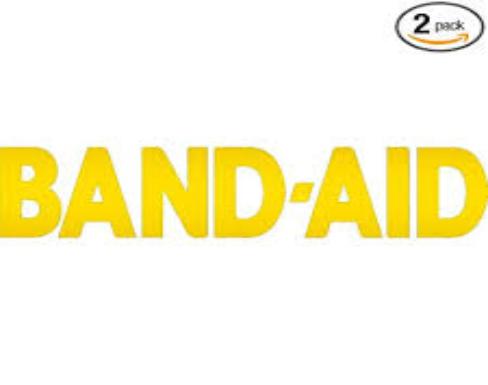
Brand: band-aid
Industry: Medical